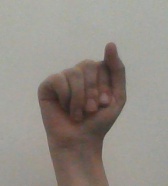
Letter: saad